Big Winnie Johnson

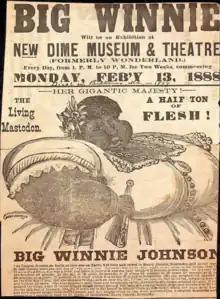
Advertisement for Big Winnie at the New Dime Museum & Theatre, Detroit, 1888

After Benjamin died in 1882, Winnie turned to the entertainment business to support herself and their children. Like other "Fat Lady" sideshow performers, she had her portrait taken in costume and sold carte-de-visite photographs which were purchased as souvenirs and helped to advertise her performances.